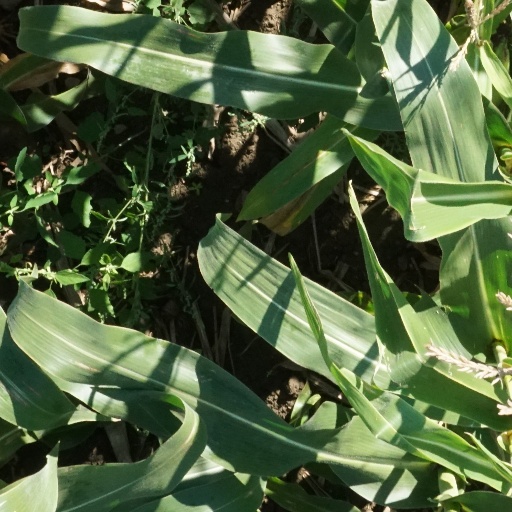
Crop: maize; corn